A Mother's Heart

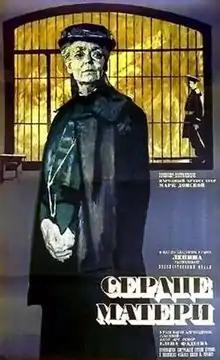

A Mother's Heart is a 1965 Soviet historical revolutionary film directed by Mark Donskoy. Donskoy was awarded USSR State Prize for the film in 1968.